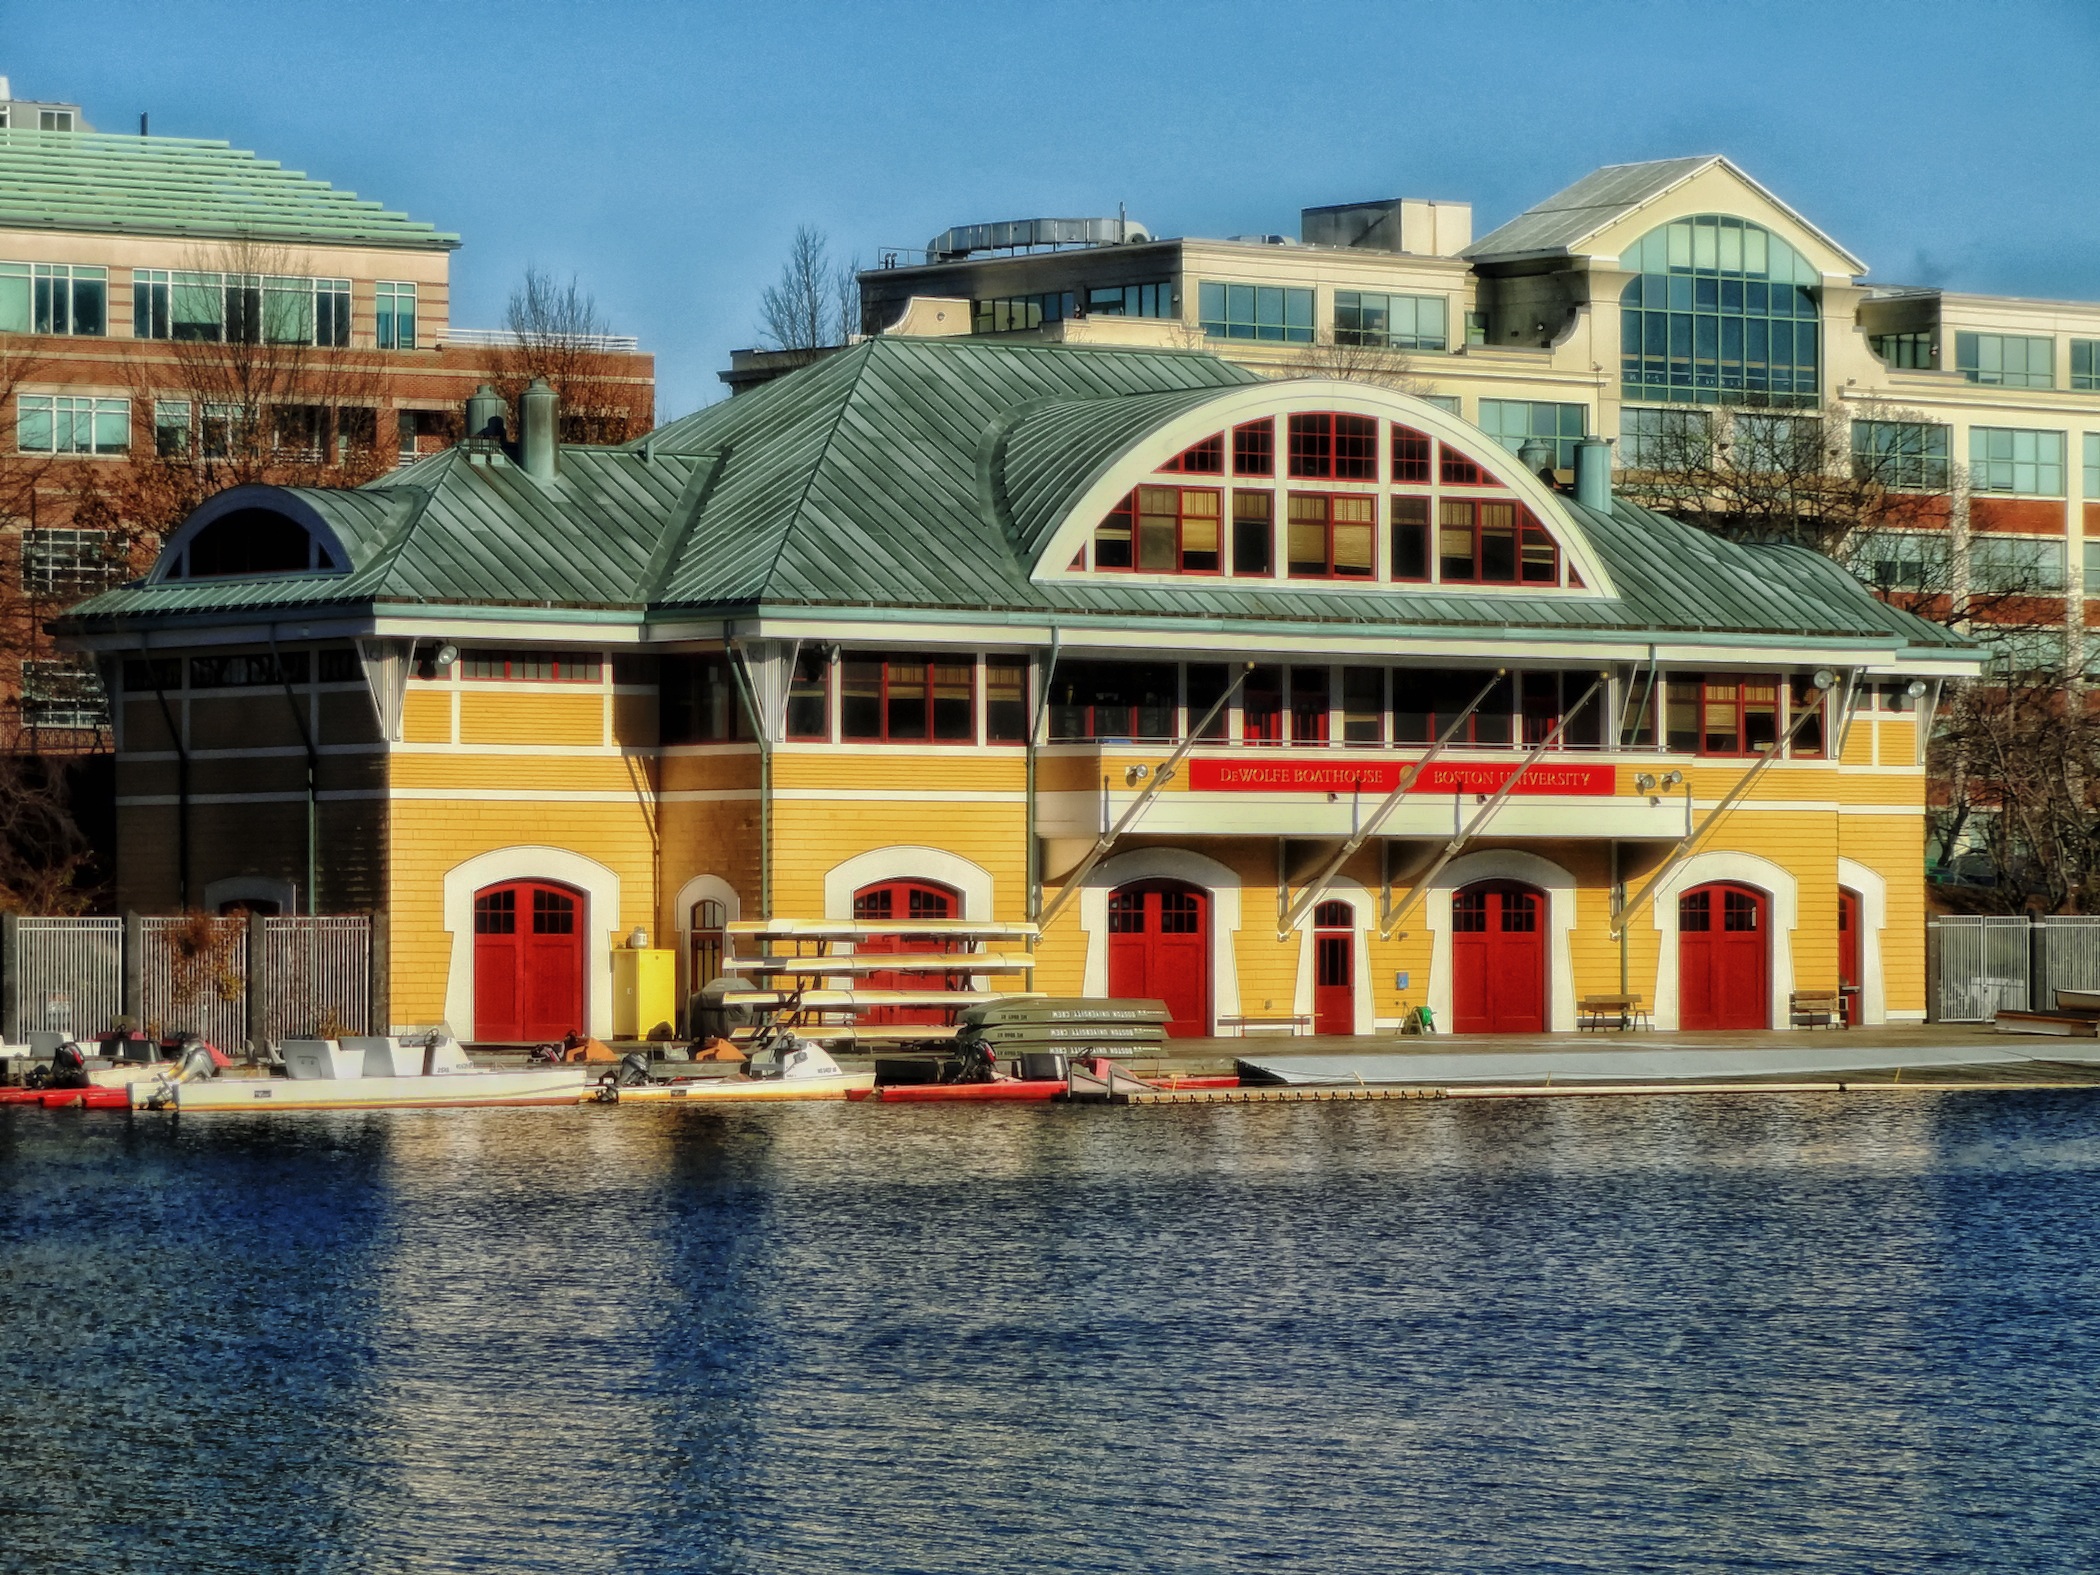
nature, architecture, town, palace, vehicle, bay, boathouse, landmark, facade, harbor, waterway, outside, buildings, cambridge, reflections, massachusetts